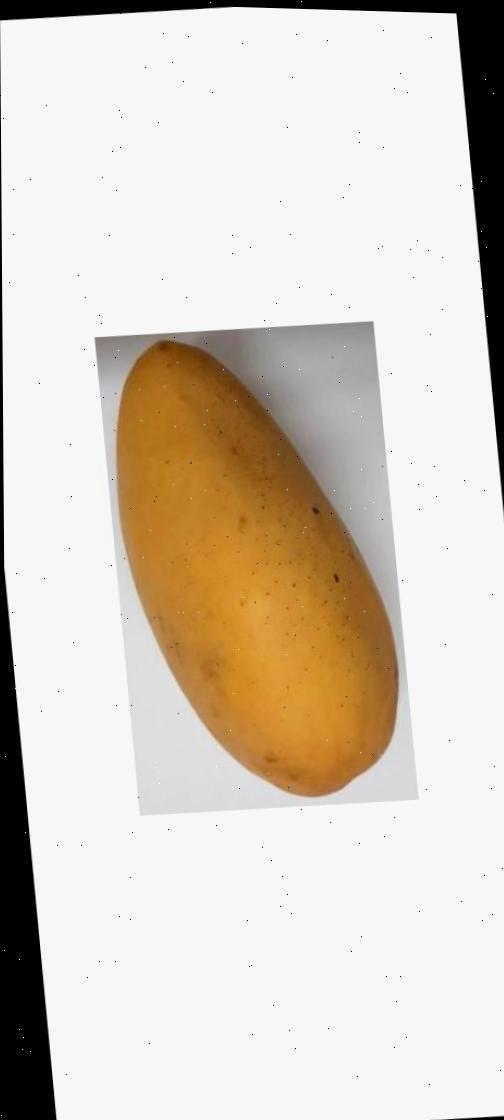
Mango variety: Katimon